Austrian Pilgrim Hospice to the Holy Family

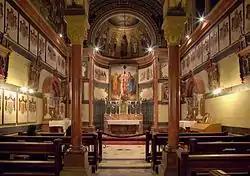
The hospice chapel

The Ottoman troops did not succeed in pushing back the British in Egypt and in 1915 British units advanced into the Sandjak of Jerusalem.